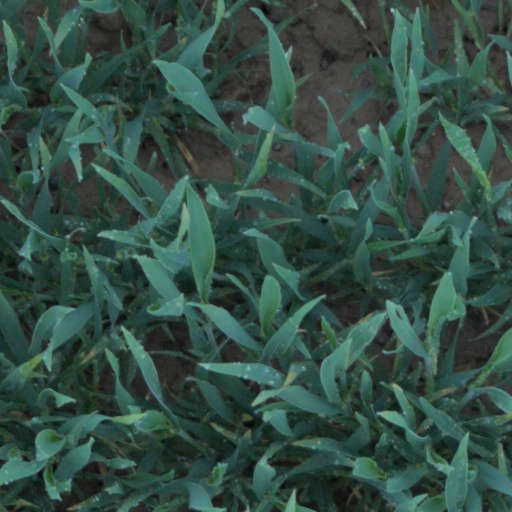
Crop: wheat